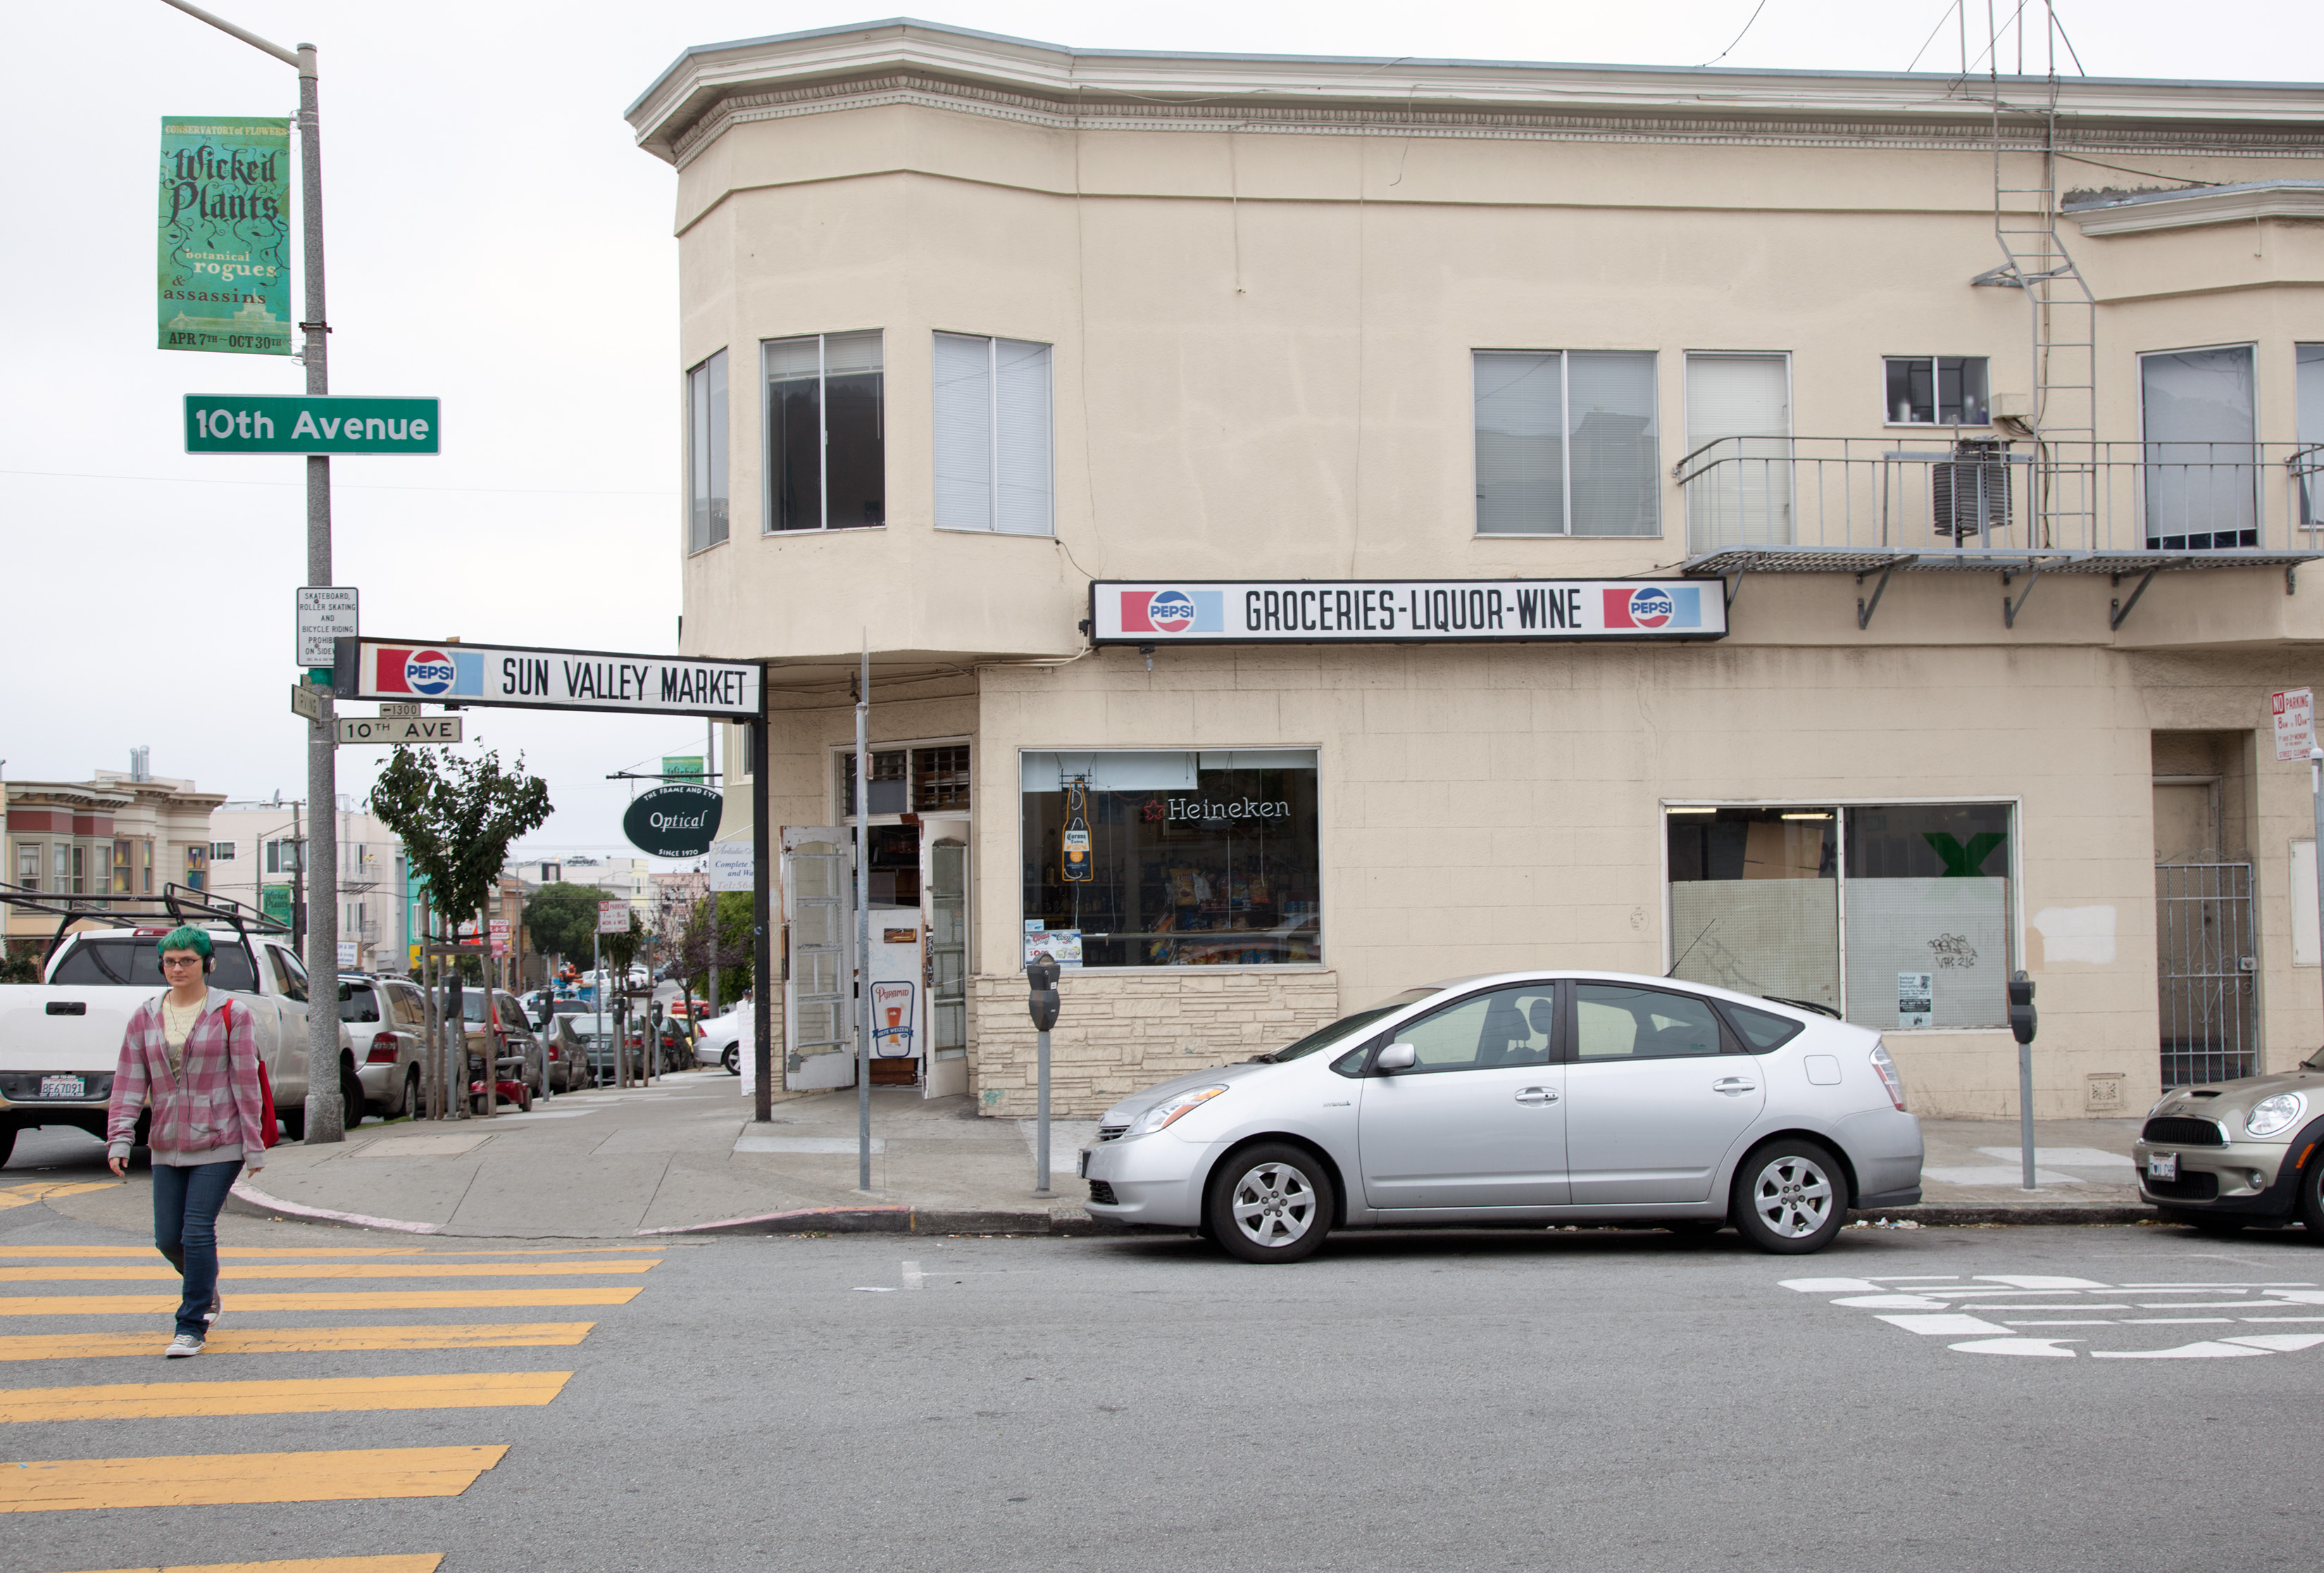
pedestrian, road, street, parking, city, downtown, transport, vehicle, lane, parking lot, public transport, sanfrancisco, infrastructure, innersunset, prius, neighbourhood, imissmyoldneighborhood, urban area, residential area, human settlement